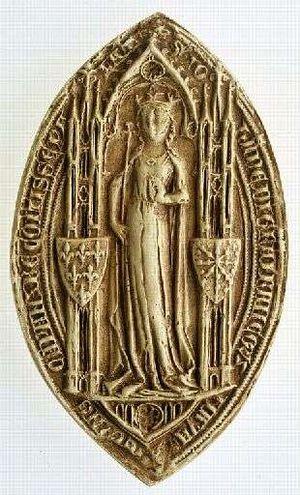
Cet armorial présente les armoiries des reines de France.